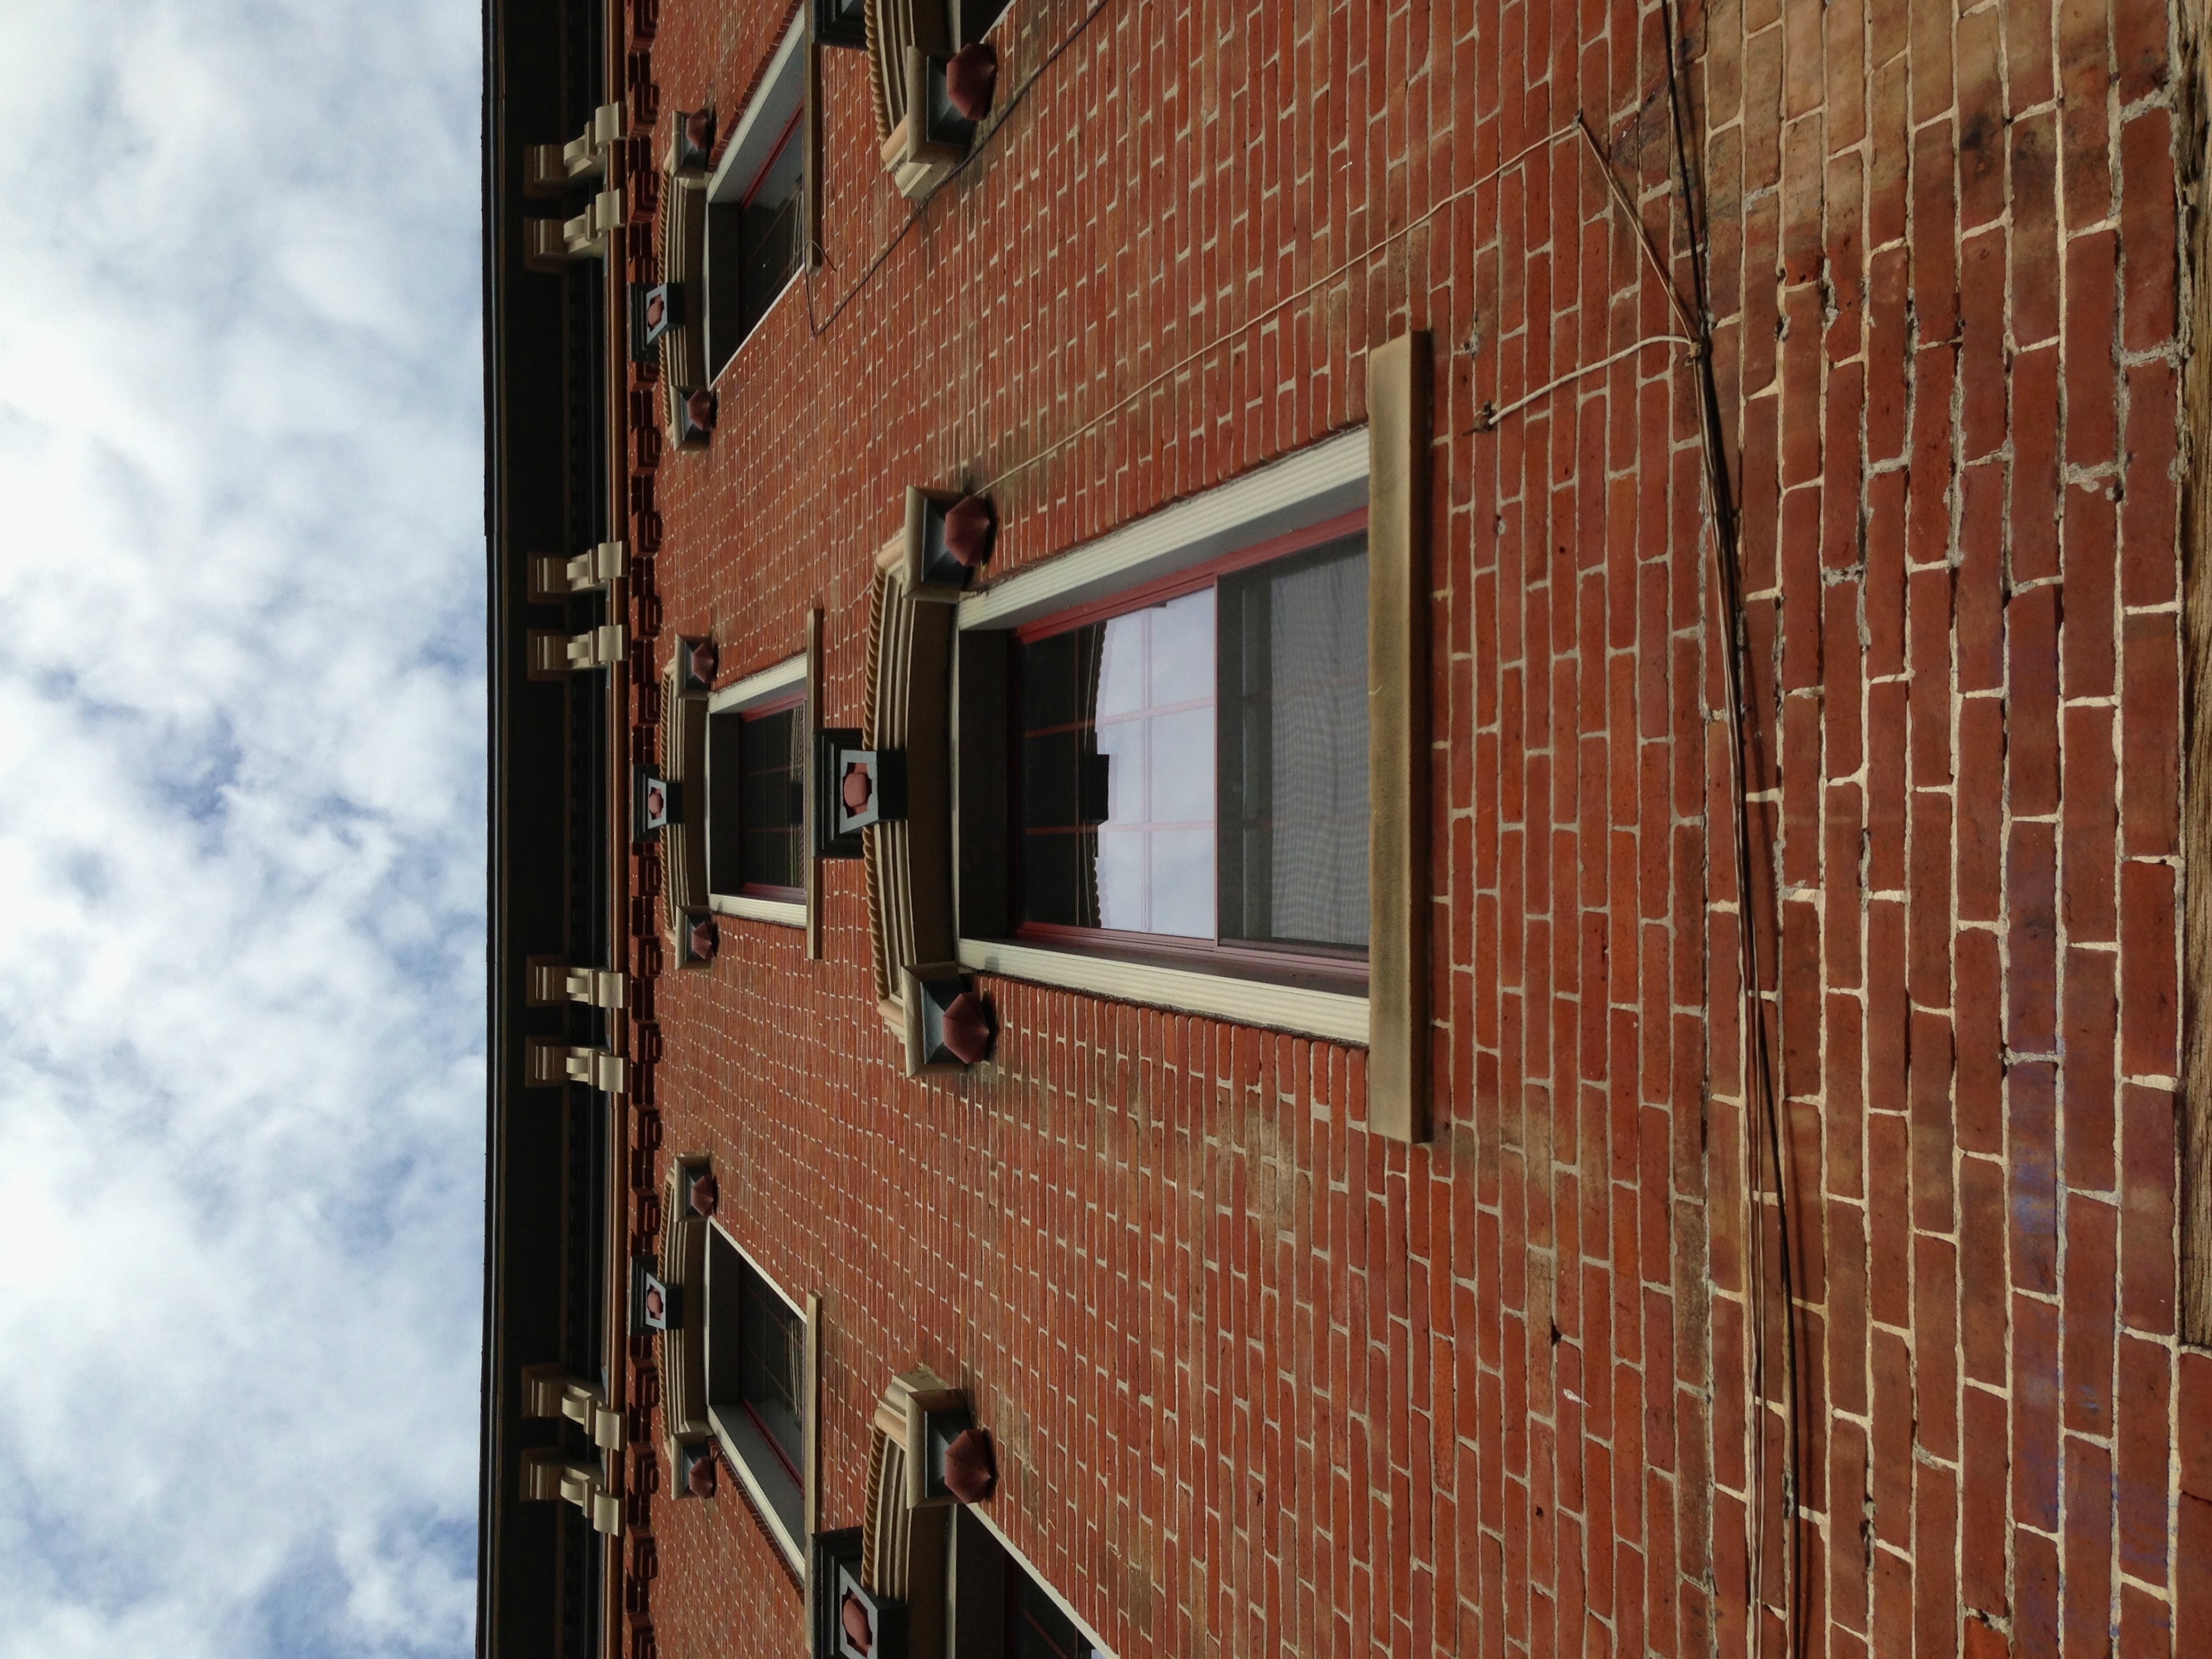
architecture, street, house, window, alley, home, wall, facade, brick, raildog, neighbourhood, urban area, residential area